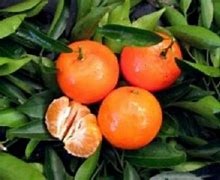
Label: mandarine